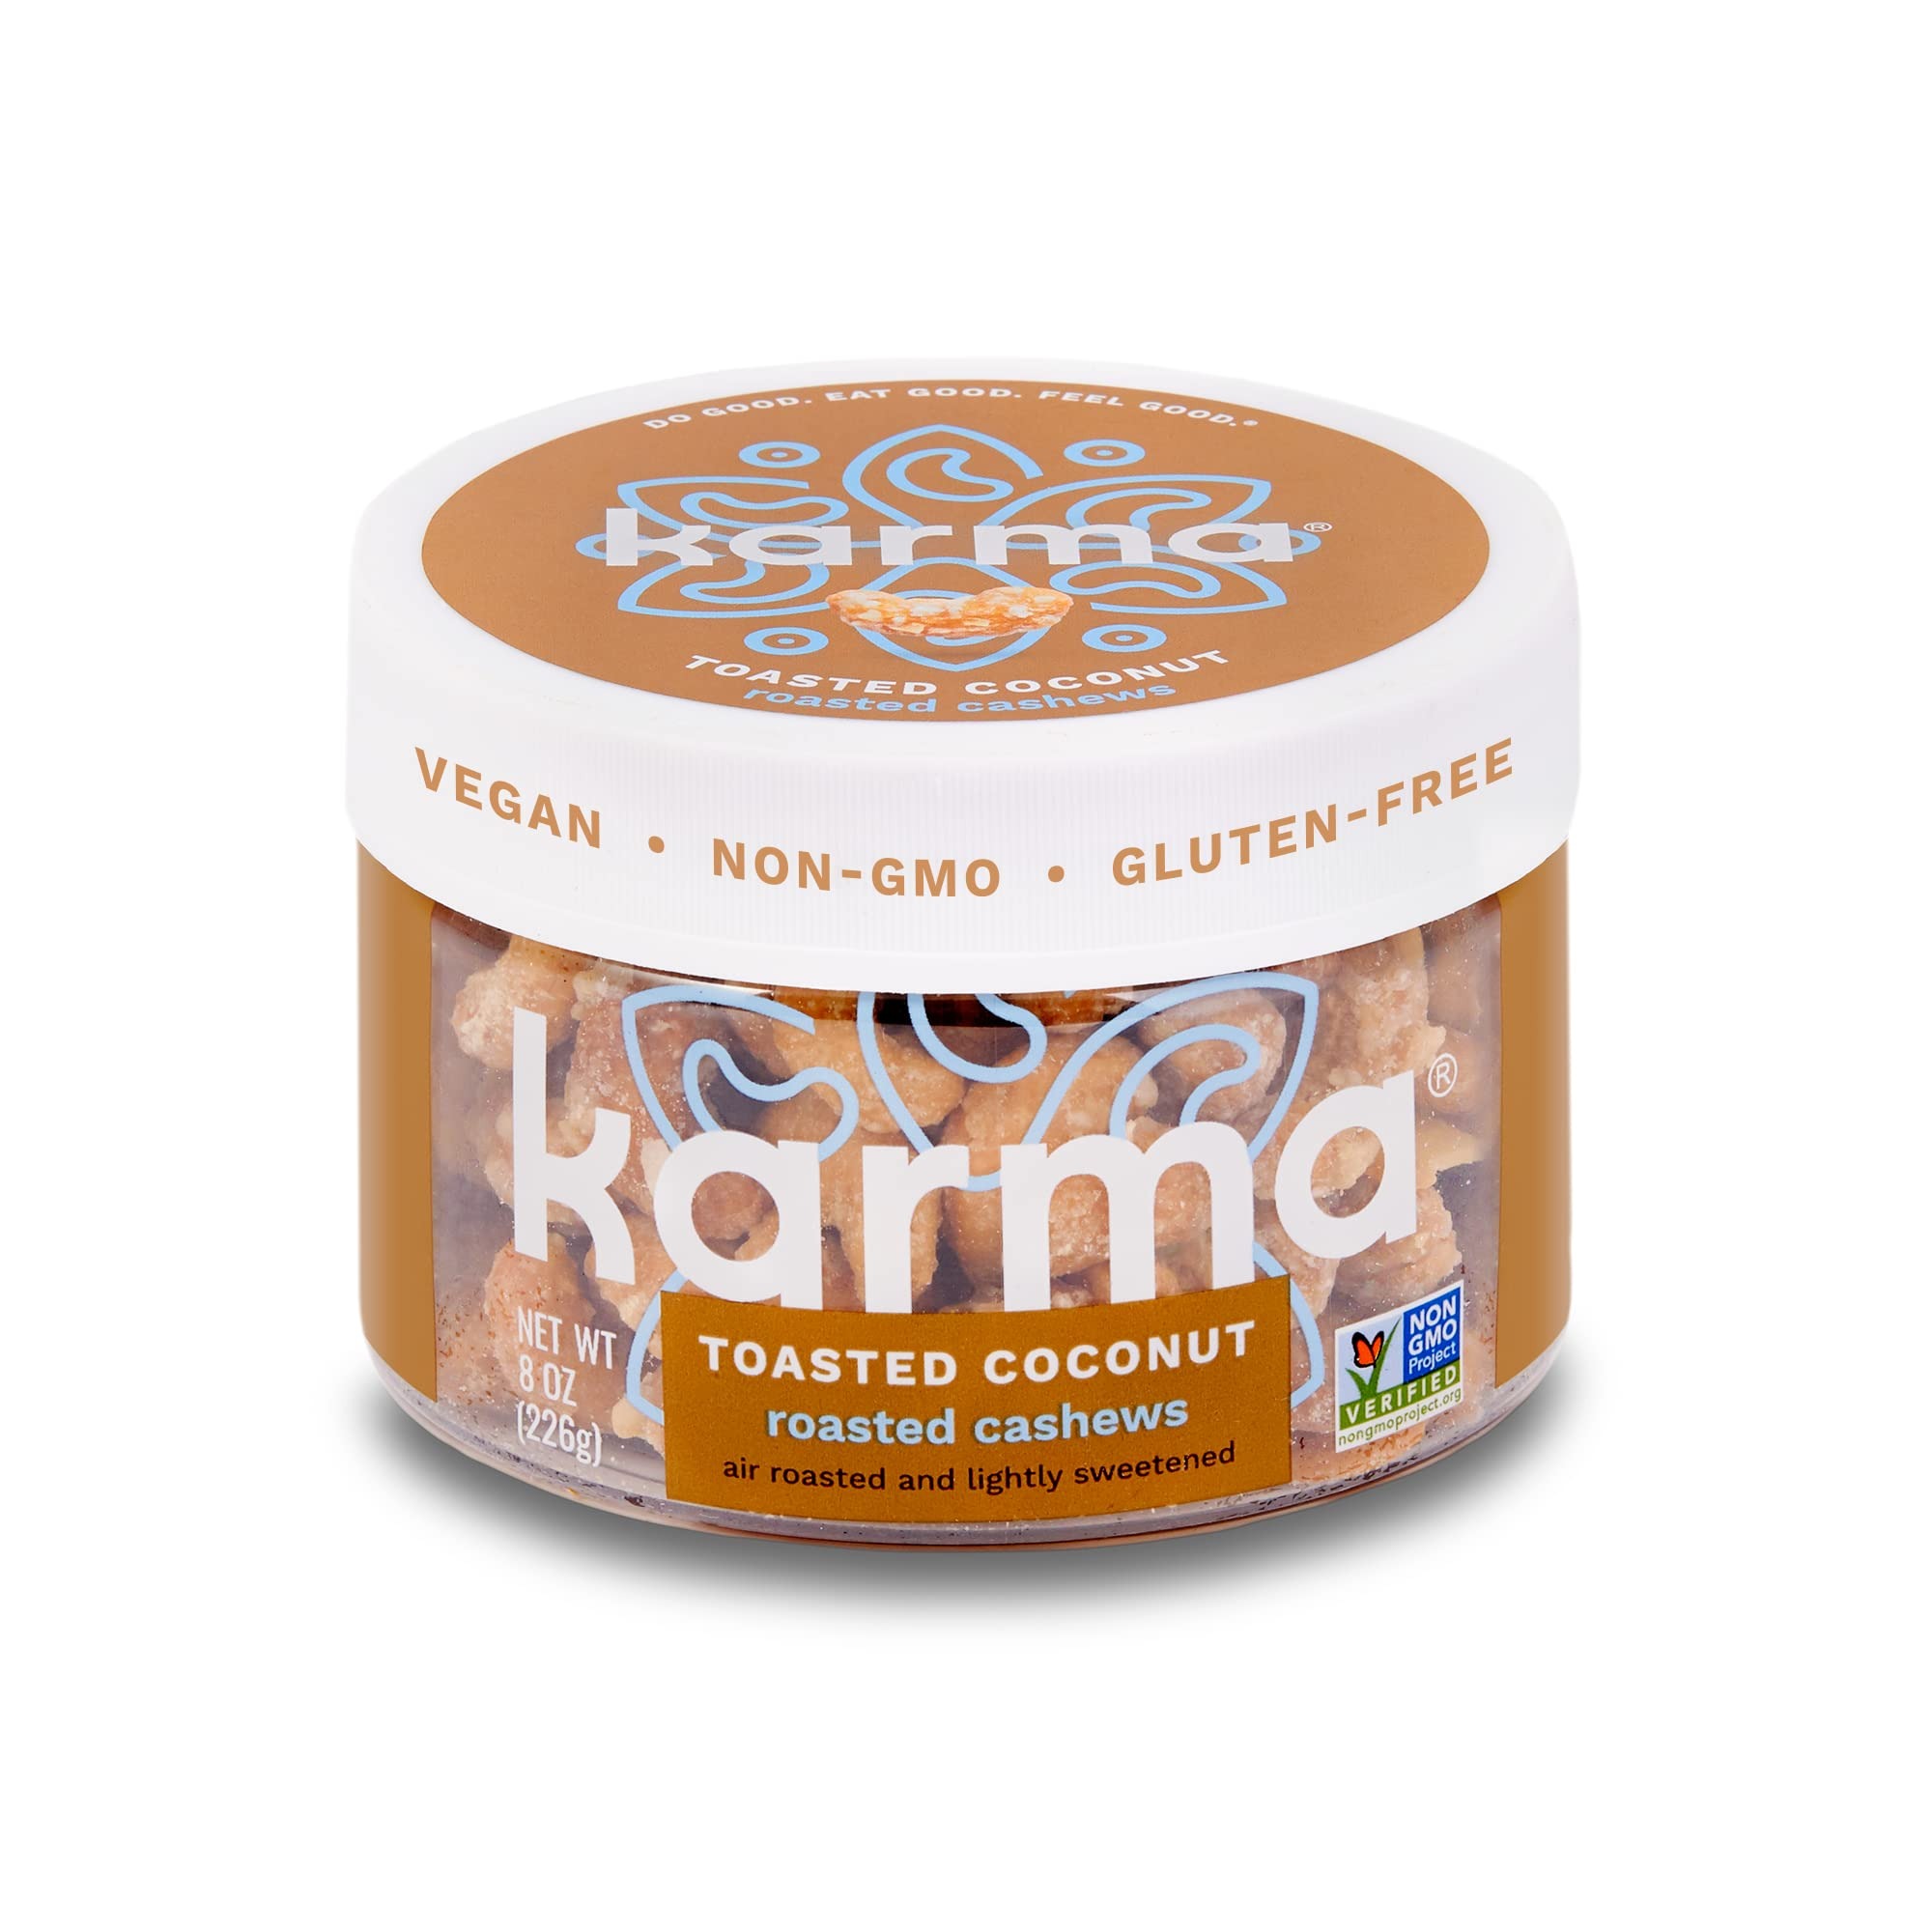
Item Name: Toasted Coconut Cashews by Karma Nuts, Whole, Sweet, Roasted, Vegan, Gluten Free, Low Net Carb, Natural, Everyday Nut Snack, 8oz Jar (Pack of 1)
Bullet Point 1: TOASTED COCONUT: Our toasted coconut flakes give these crunchy, sweet cashews just the right flavor. Sprinkled with Coconut sourced from Kerala (which literally means the land of coconuts) on India's tropical Malabar Coast, these are sure to be a crowd pleaser.
Bullet Point 2: AIR ROASTED WITHOUT OIL: Skip the oil-fried cashews. Karma Nuts "skin-less" cashews are air roasted as a healthier, tastier alternative while still maintaining that delicious buttery taste.
Bullet Point 3: VEGAN, GLUTEN FREE SNACKS: A good source of 6 essential vitamins and minerals, 100% Vegan and made with kosher, all natural ingredients. Plus, they're minimally processed in a peanut free facility (only handles tree nuts; cashews and coconuts).
Bullet Point 4: SINGLE JAR: Resealable 8oz jar of goodness! Great for healthy snacking on the go or office snacks.
Bullet Point 5: DO GOOD. EAT GOOD. FEEL GOOD. Goodness comes full circle. Put goodness into the world whenever you can.
Value: 8.0
Unit: Ounce

Price: 8.79